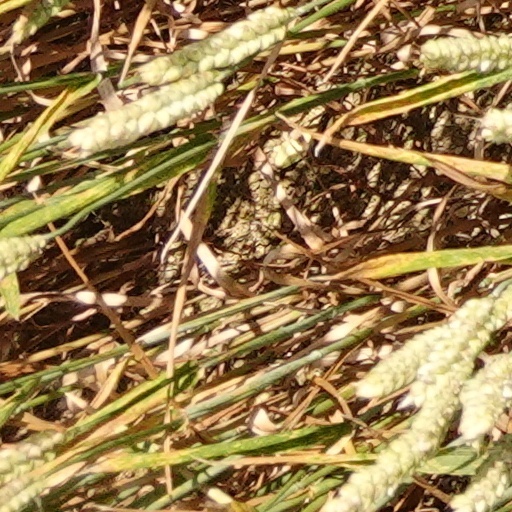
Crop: wheat